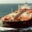
Label: ship